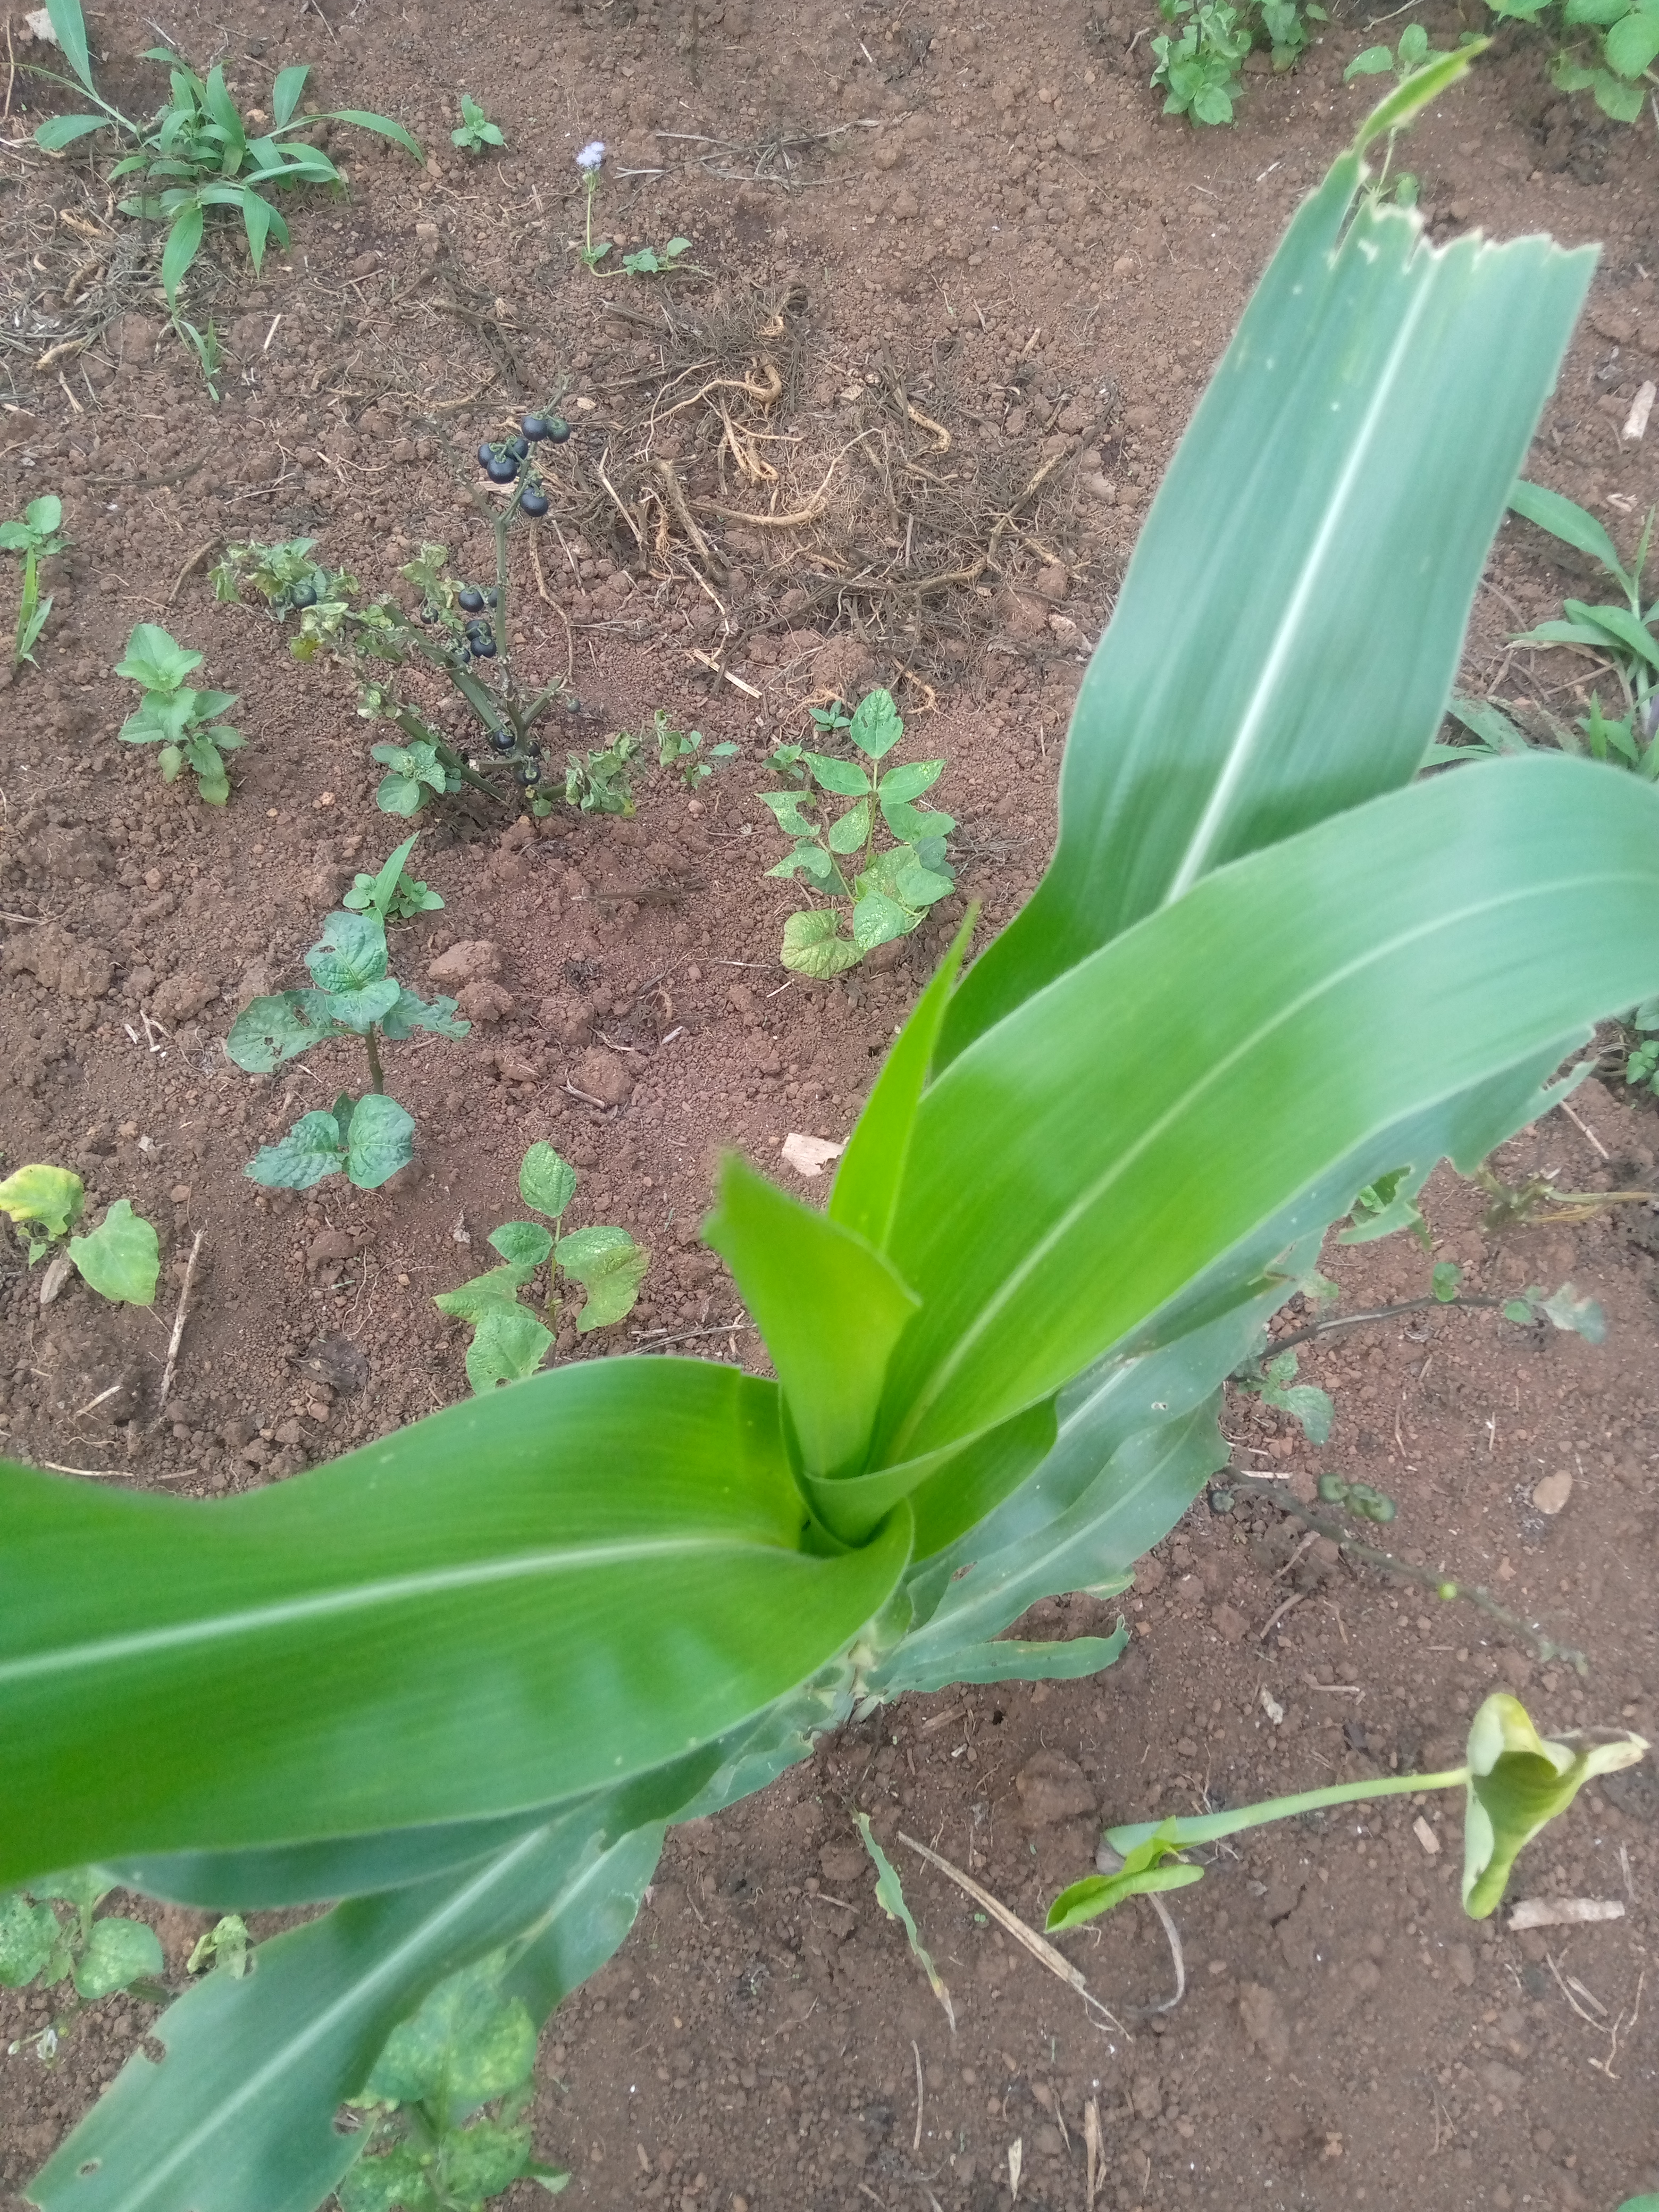
Label: spodoptera_frugiperda